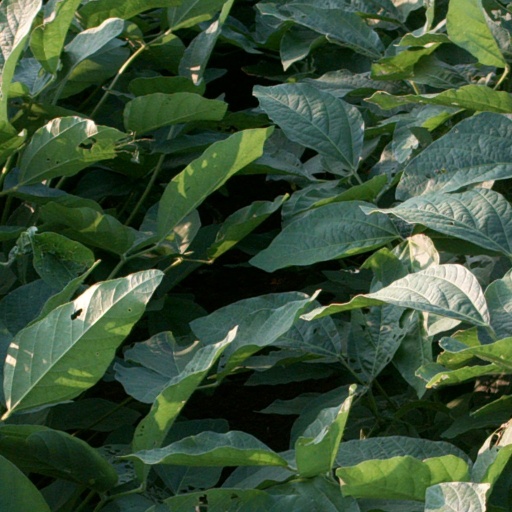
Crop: soybean